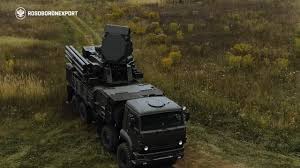
Label: Pantsir-S1